Departure (2004)

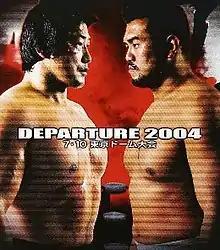

Departure was a major professional wrestling event produced by Pro Wrestling Noah. The event took place on July 10, 2004 at the Tokyo Dome in Tokyo, Japan, and marked Noah's first ever show in the arena.